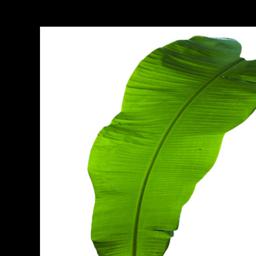
Label: BHIMKOL